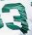
Number: 3